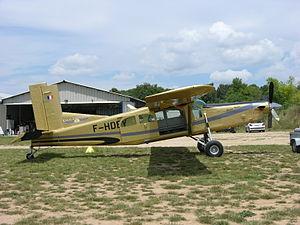
Le Pilatus PC-6 Porter est un avion utilitaire monomoteur à décollage et atterrissage court à ailes hautes conçu par l'avionneur suisse Pilatus Aircraft. Produit soit avec un moteur à pistons, soit avec un turbopropulseur, il a effectué son premier vol en 1959 et a été fabriqué sous licence par Fairchild Hiller aux États-Unis. Après 597 appareils construits en six décennies, Pilatus a arrêté sa production en 2019.